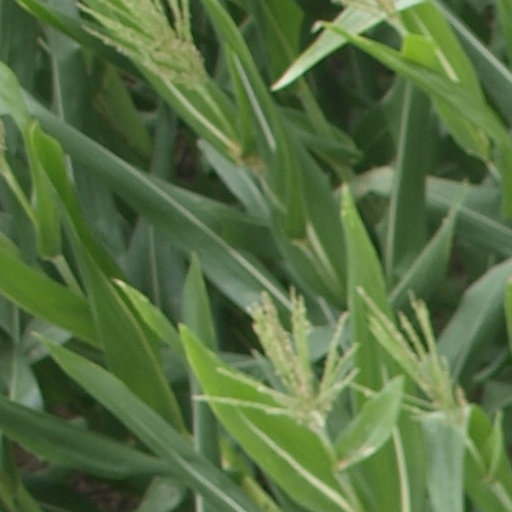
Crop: maize; corn